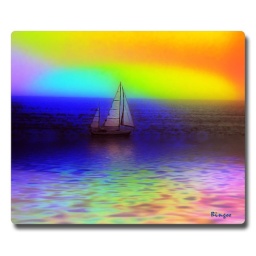
Sail on silver girl Sail on by